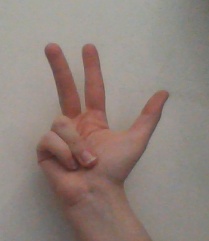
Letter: al